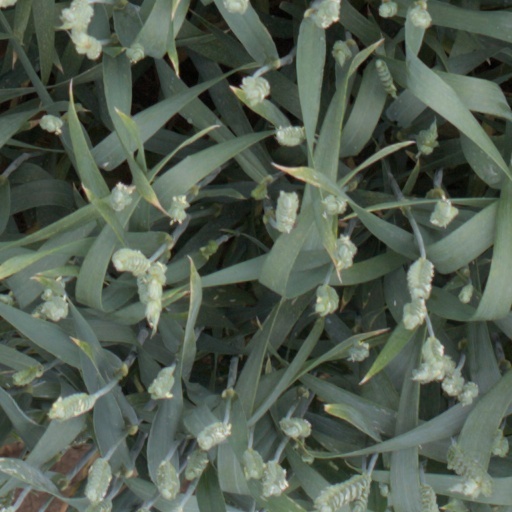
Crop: wheat